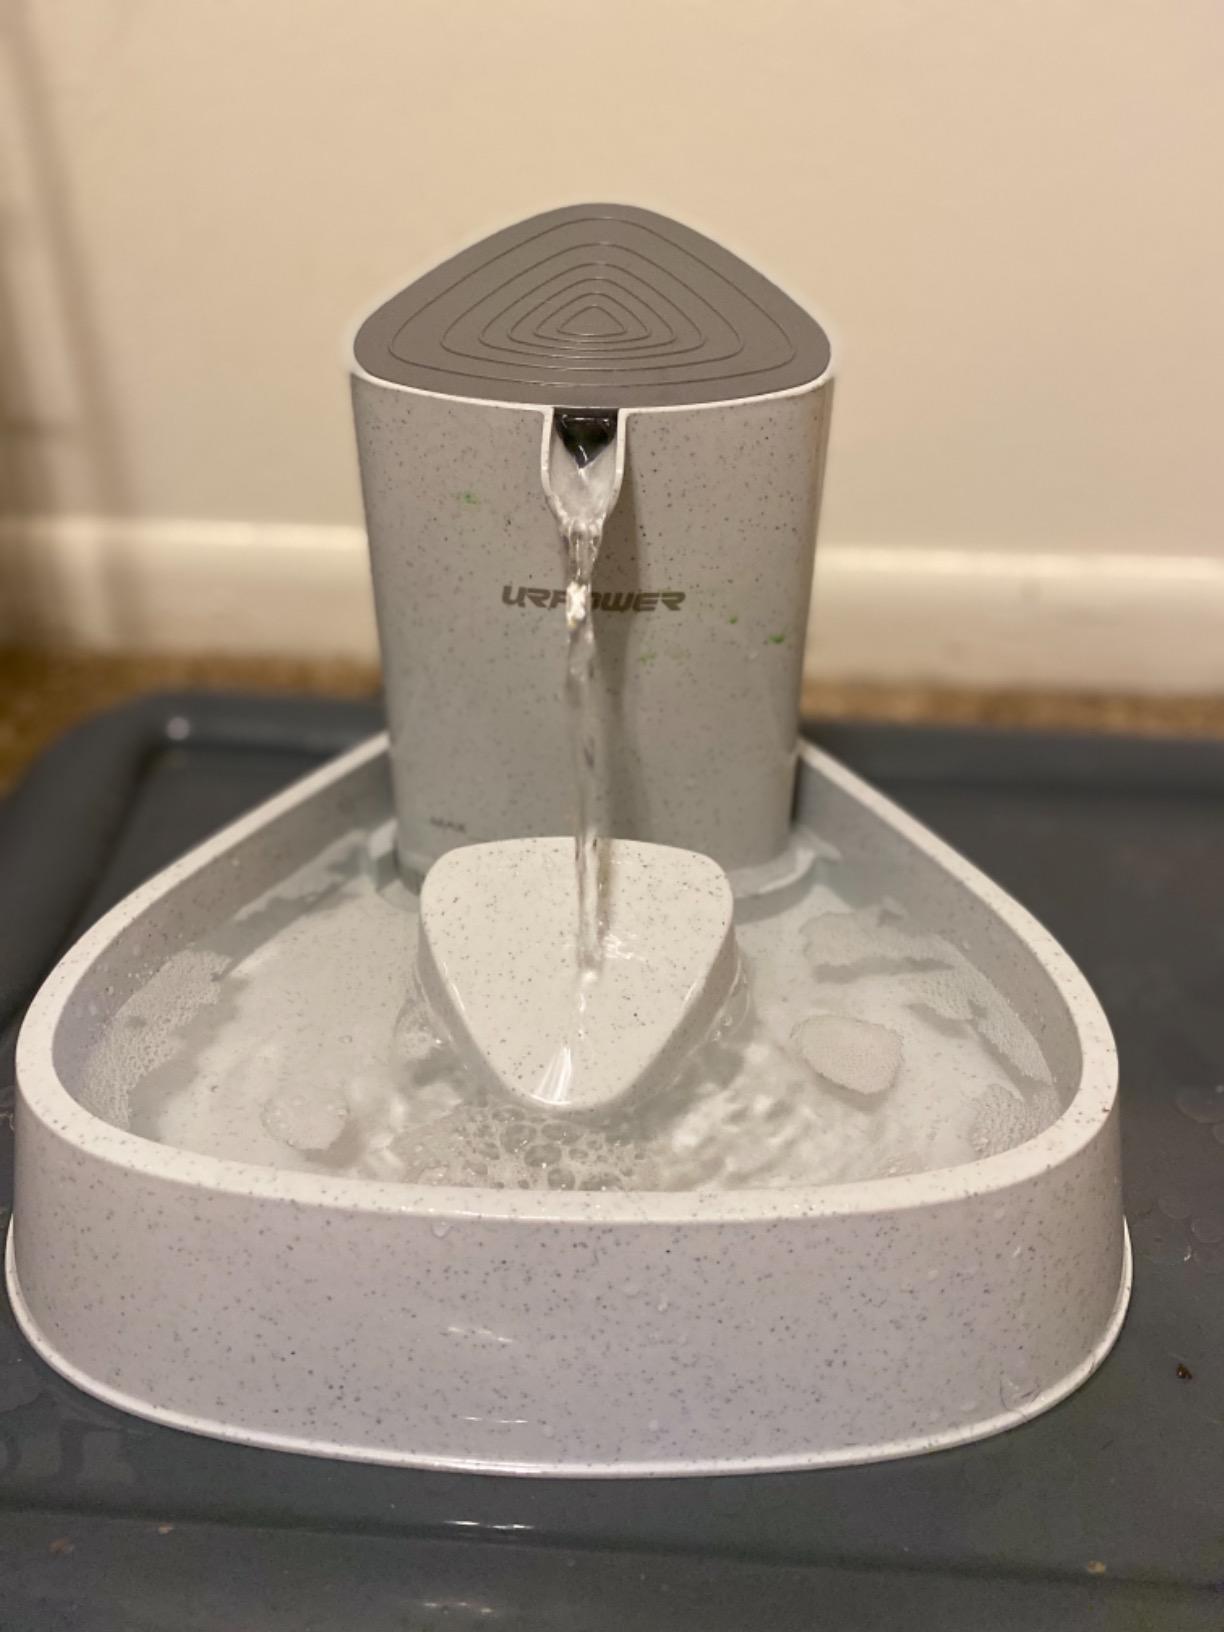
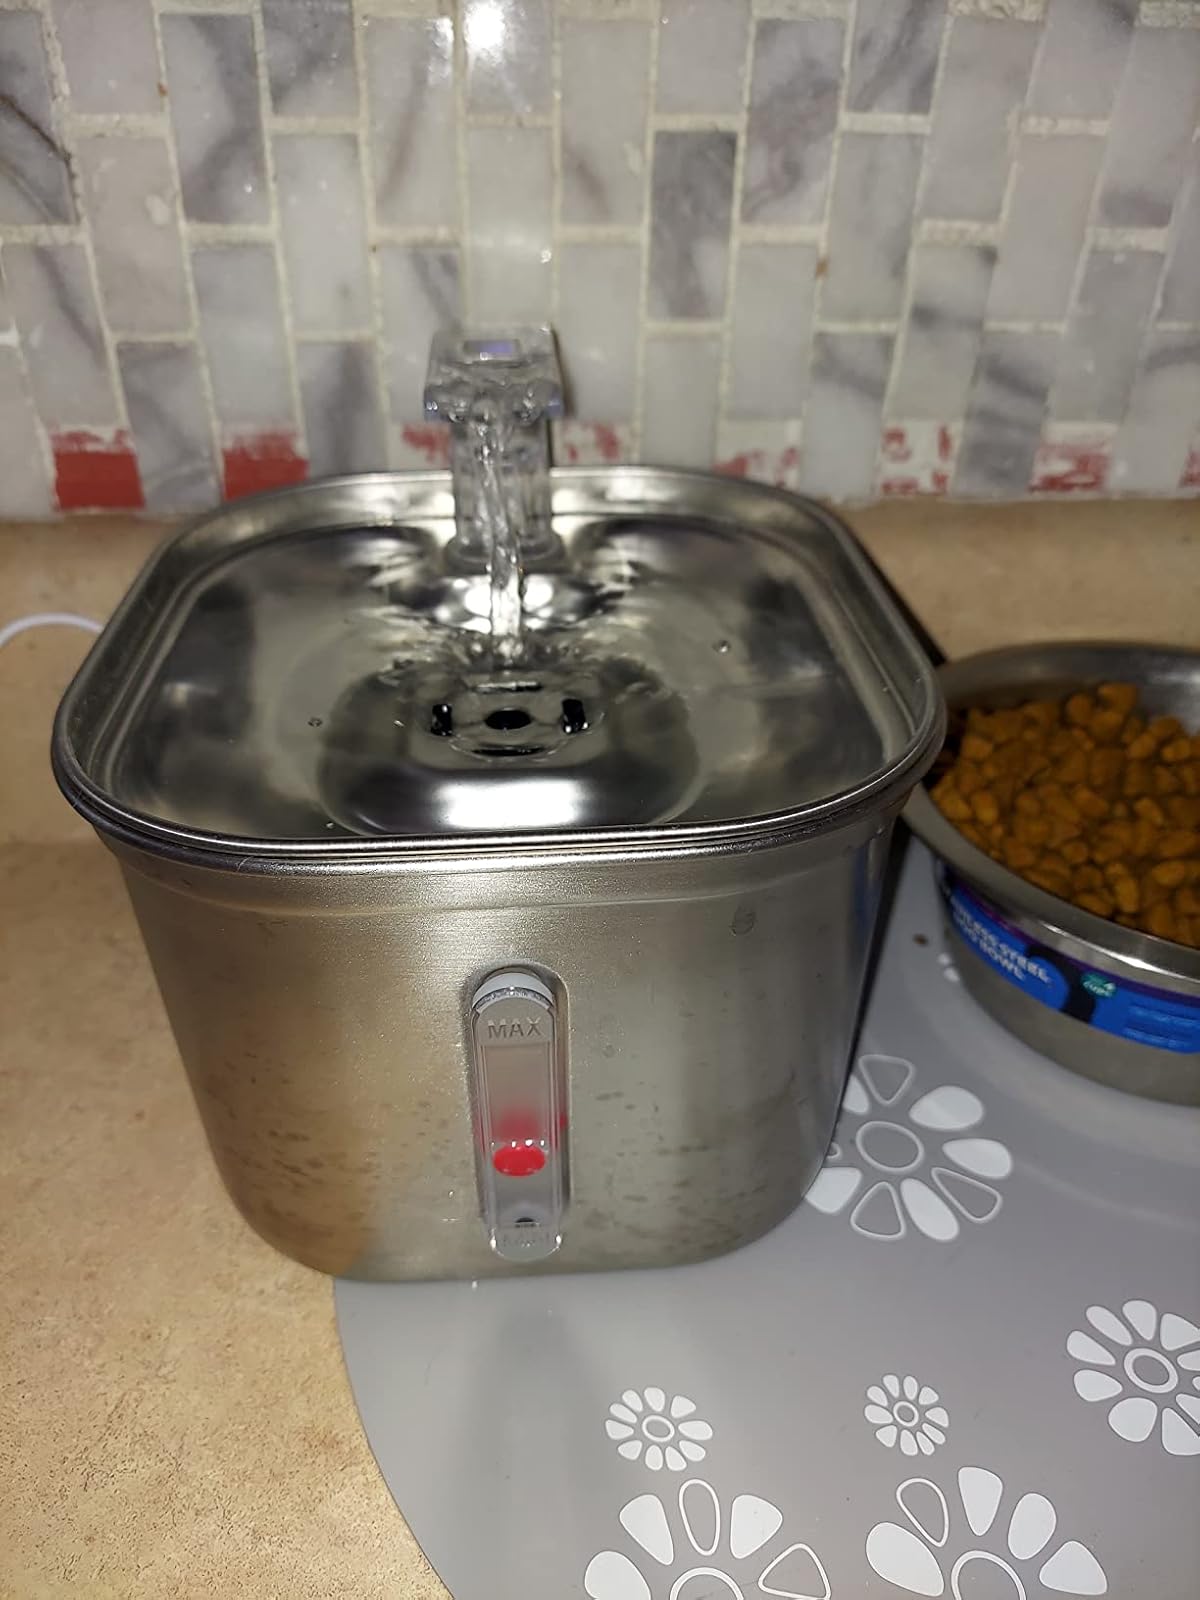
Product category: items_bowl
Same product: no